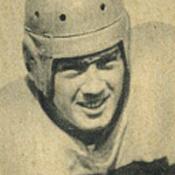
Age: 26